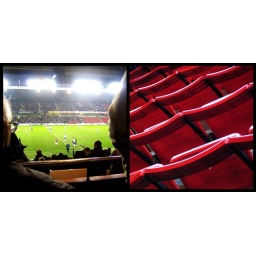
forest 2 crystal palace 0. 12th home win in a row :)